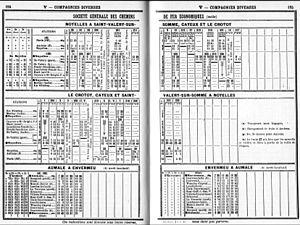
Le réseau des Chemins de fer départementaux de la Somme, concédé à la Société générale des chemins de fer économiques était un réseau départemental de voies ferrées d'intérêt local à voie métrique, qui compta jusqu'à 329 km de lignes, organisées en trois groupes géographiques :